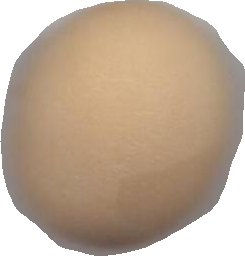
Variety: Grobogan